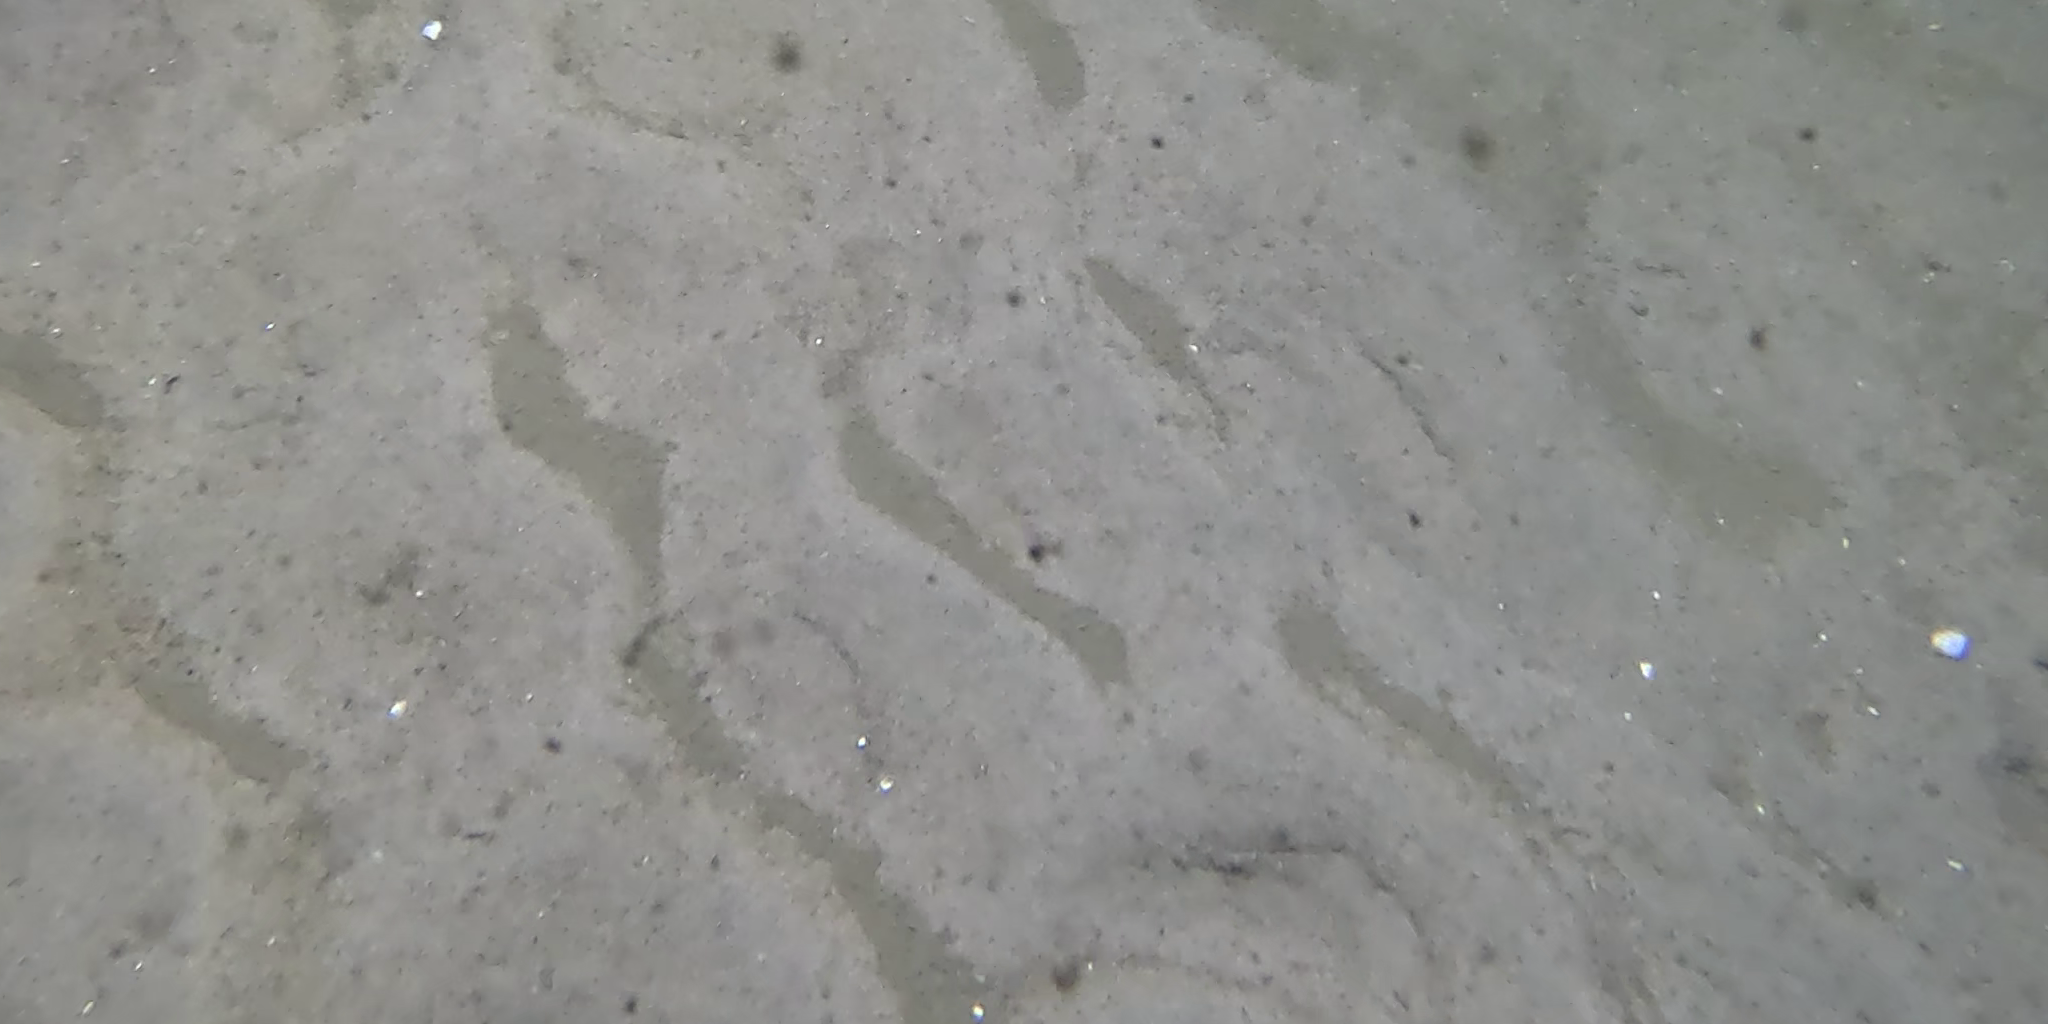
Seabed habitat: sand